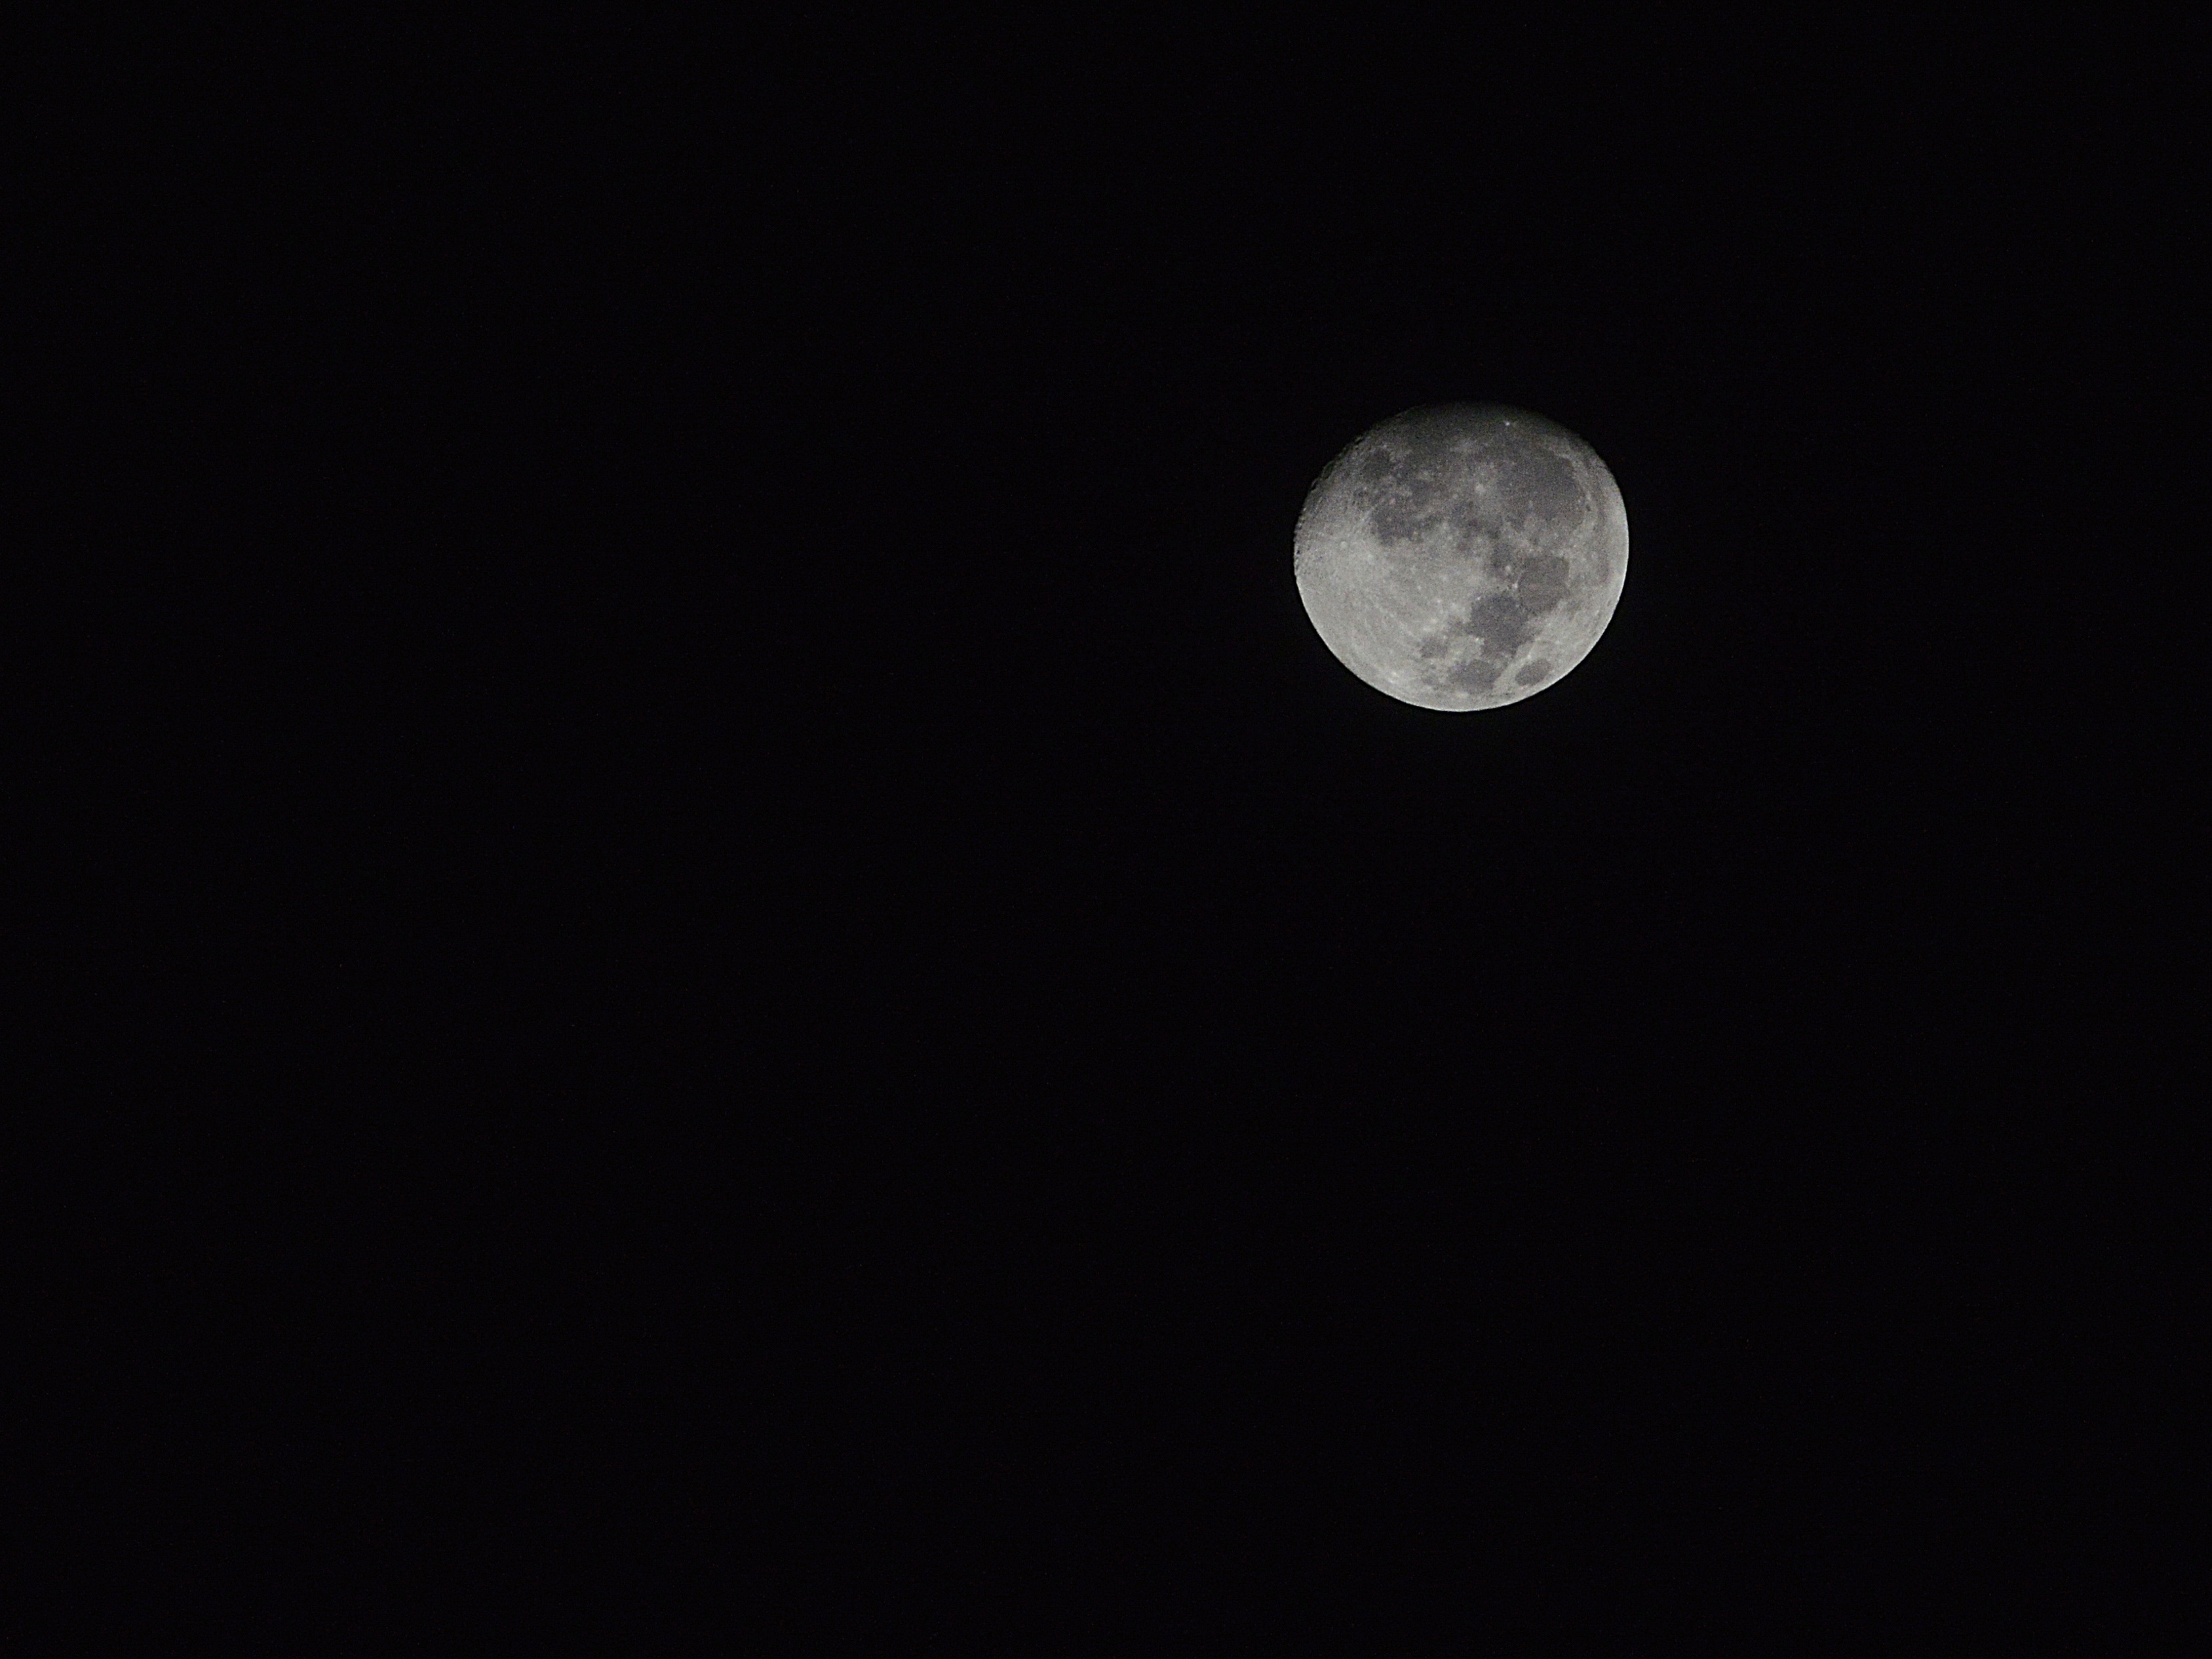
black and white, night, atmosphere, space, darkness, monochrome, moon, full moon, moonlight, circle, grey, astronomical object, celestial event